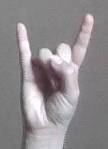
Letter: la